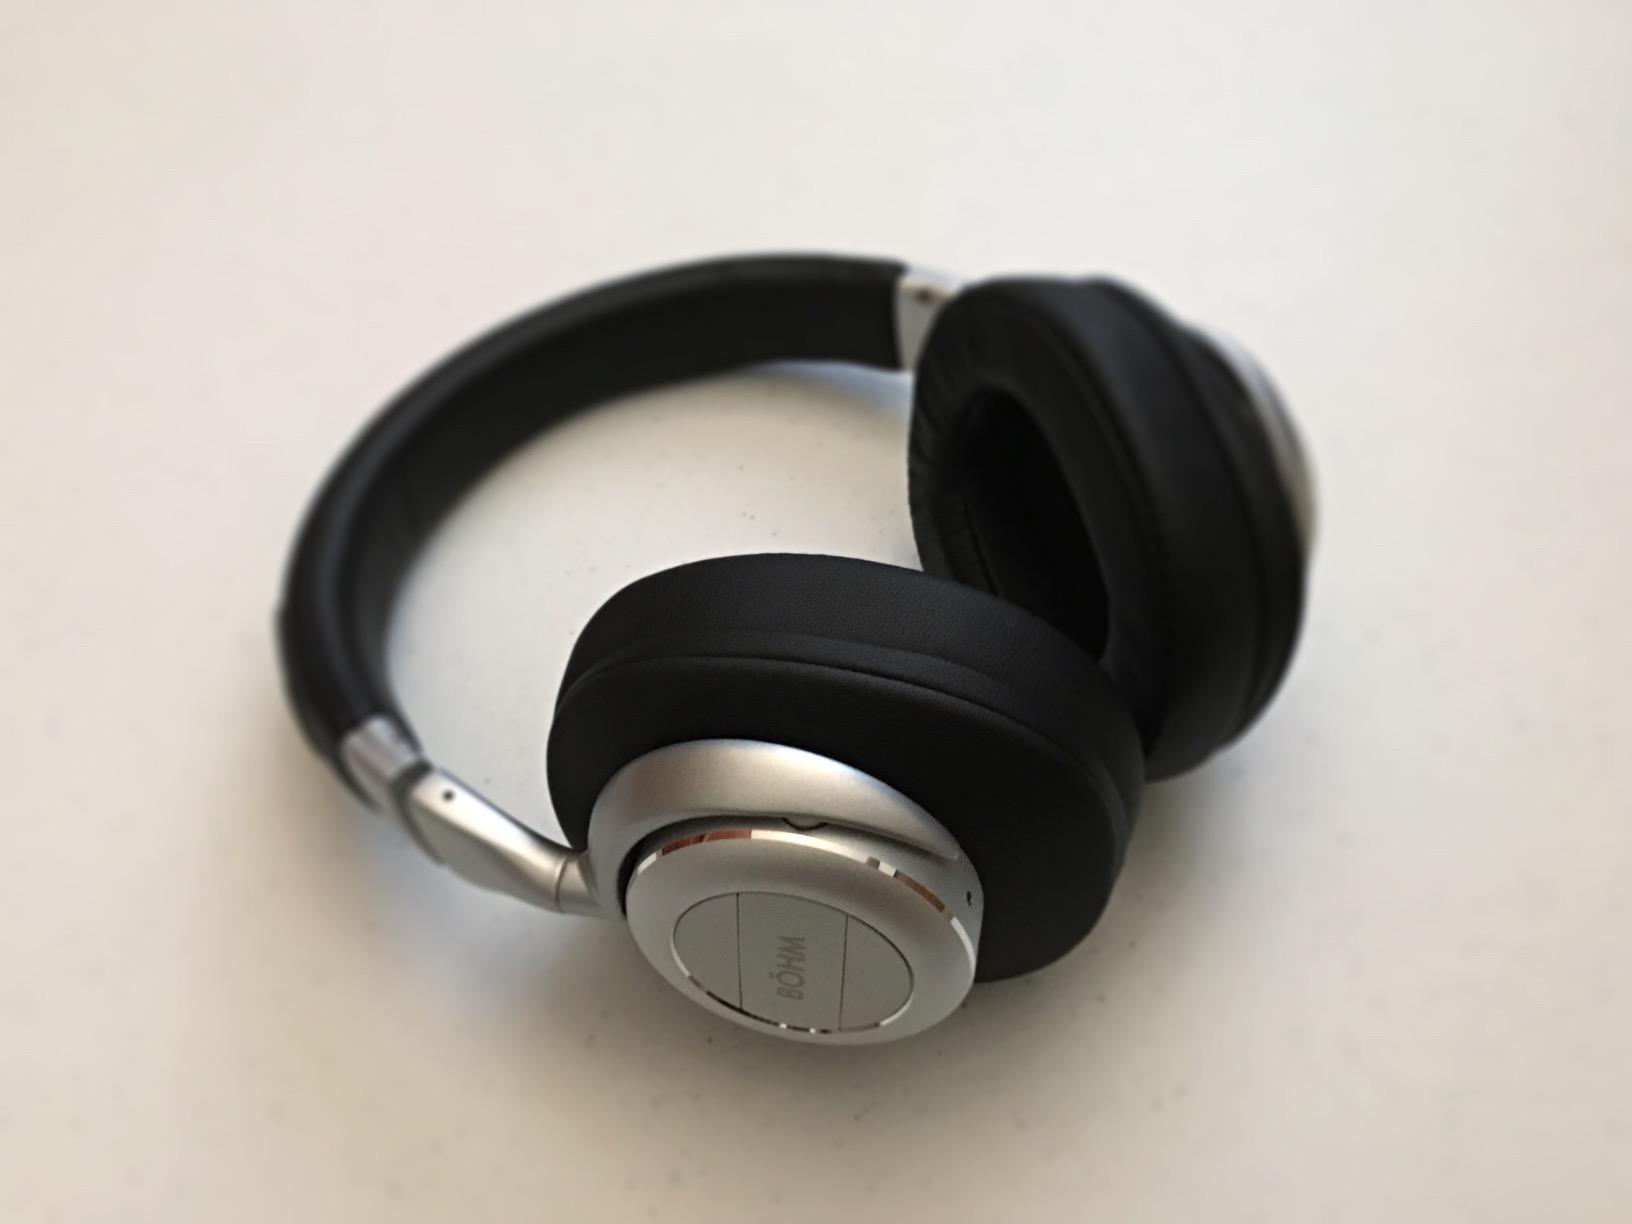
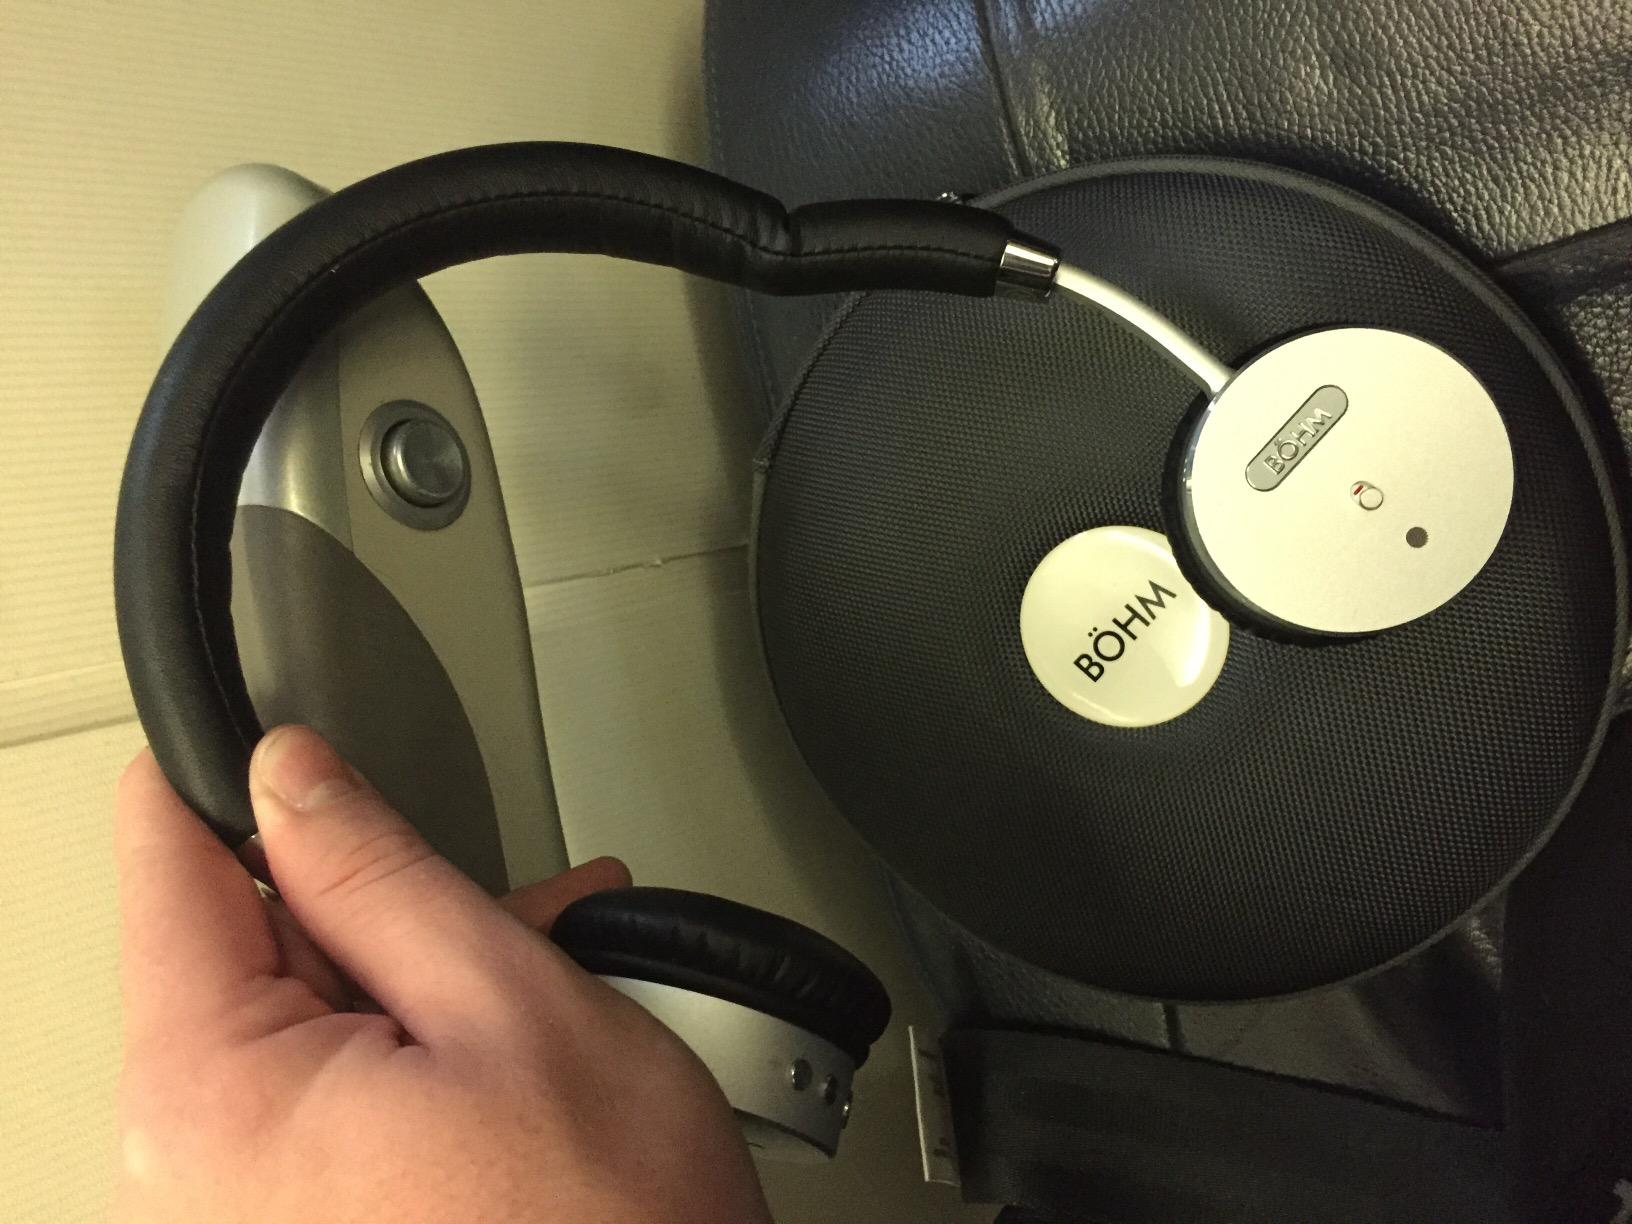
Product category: headphones
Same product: no